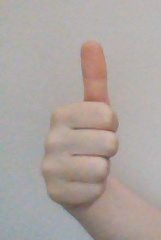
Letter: aleff